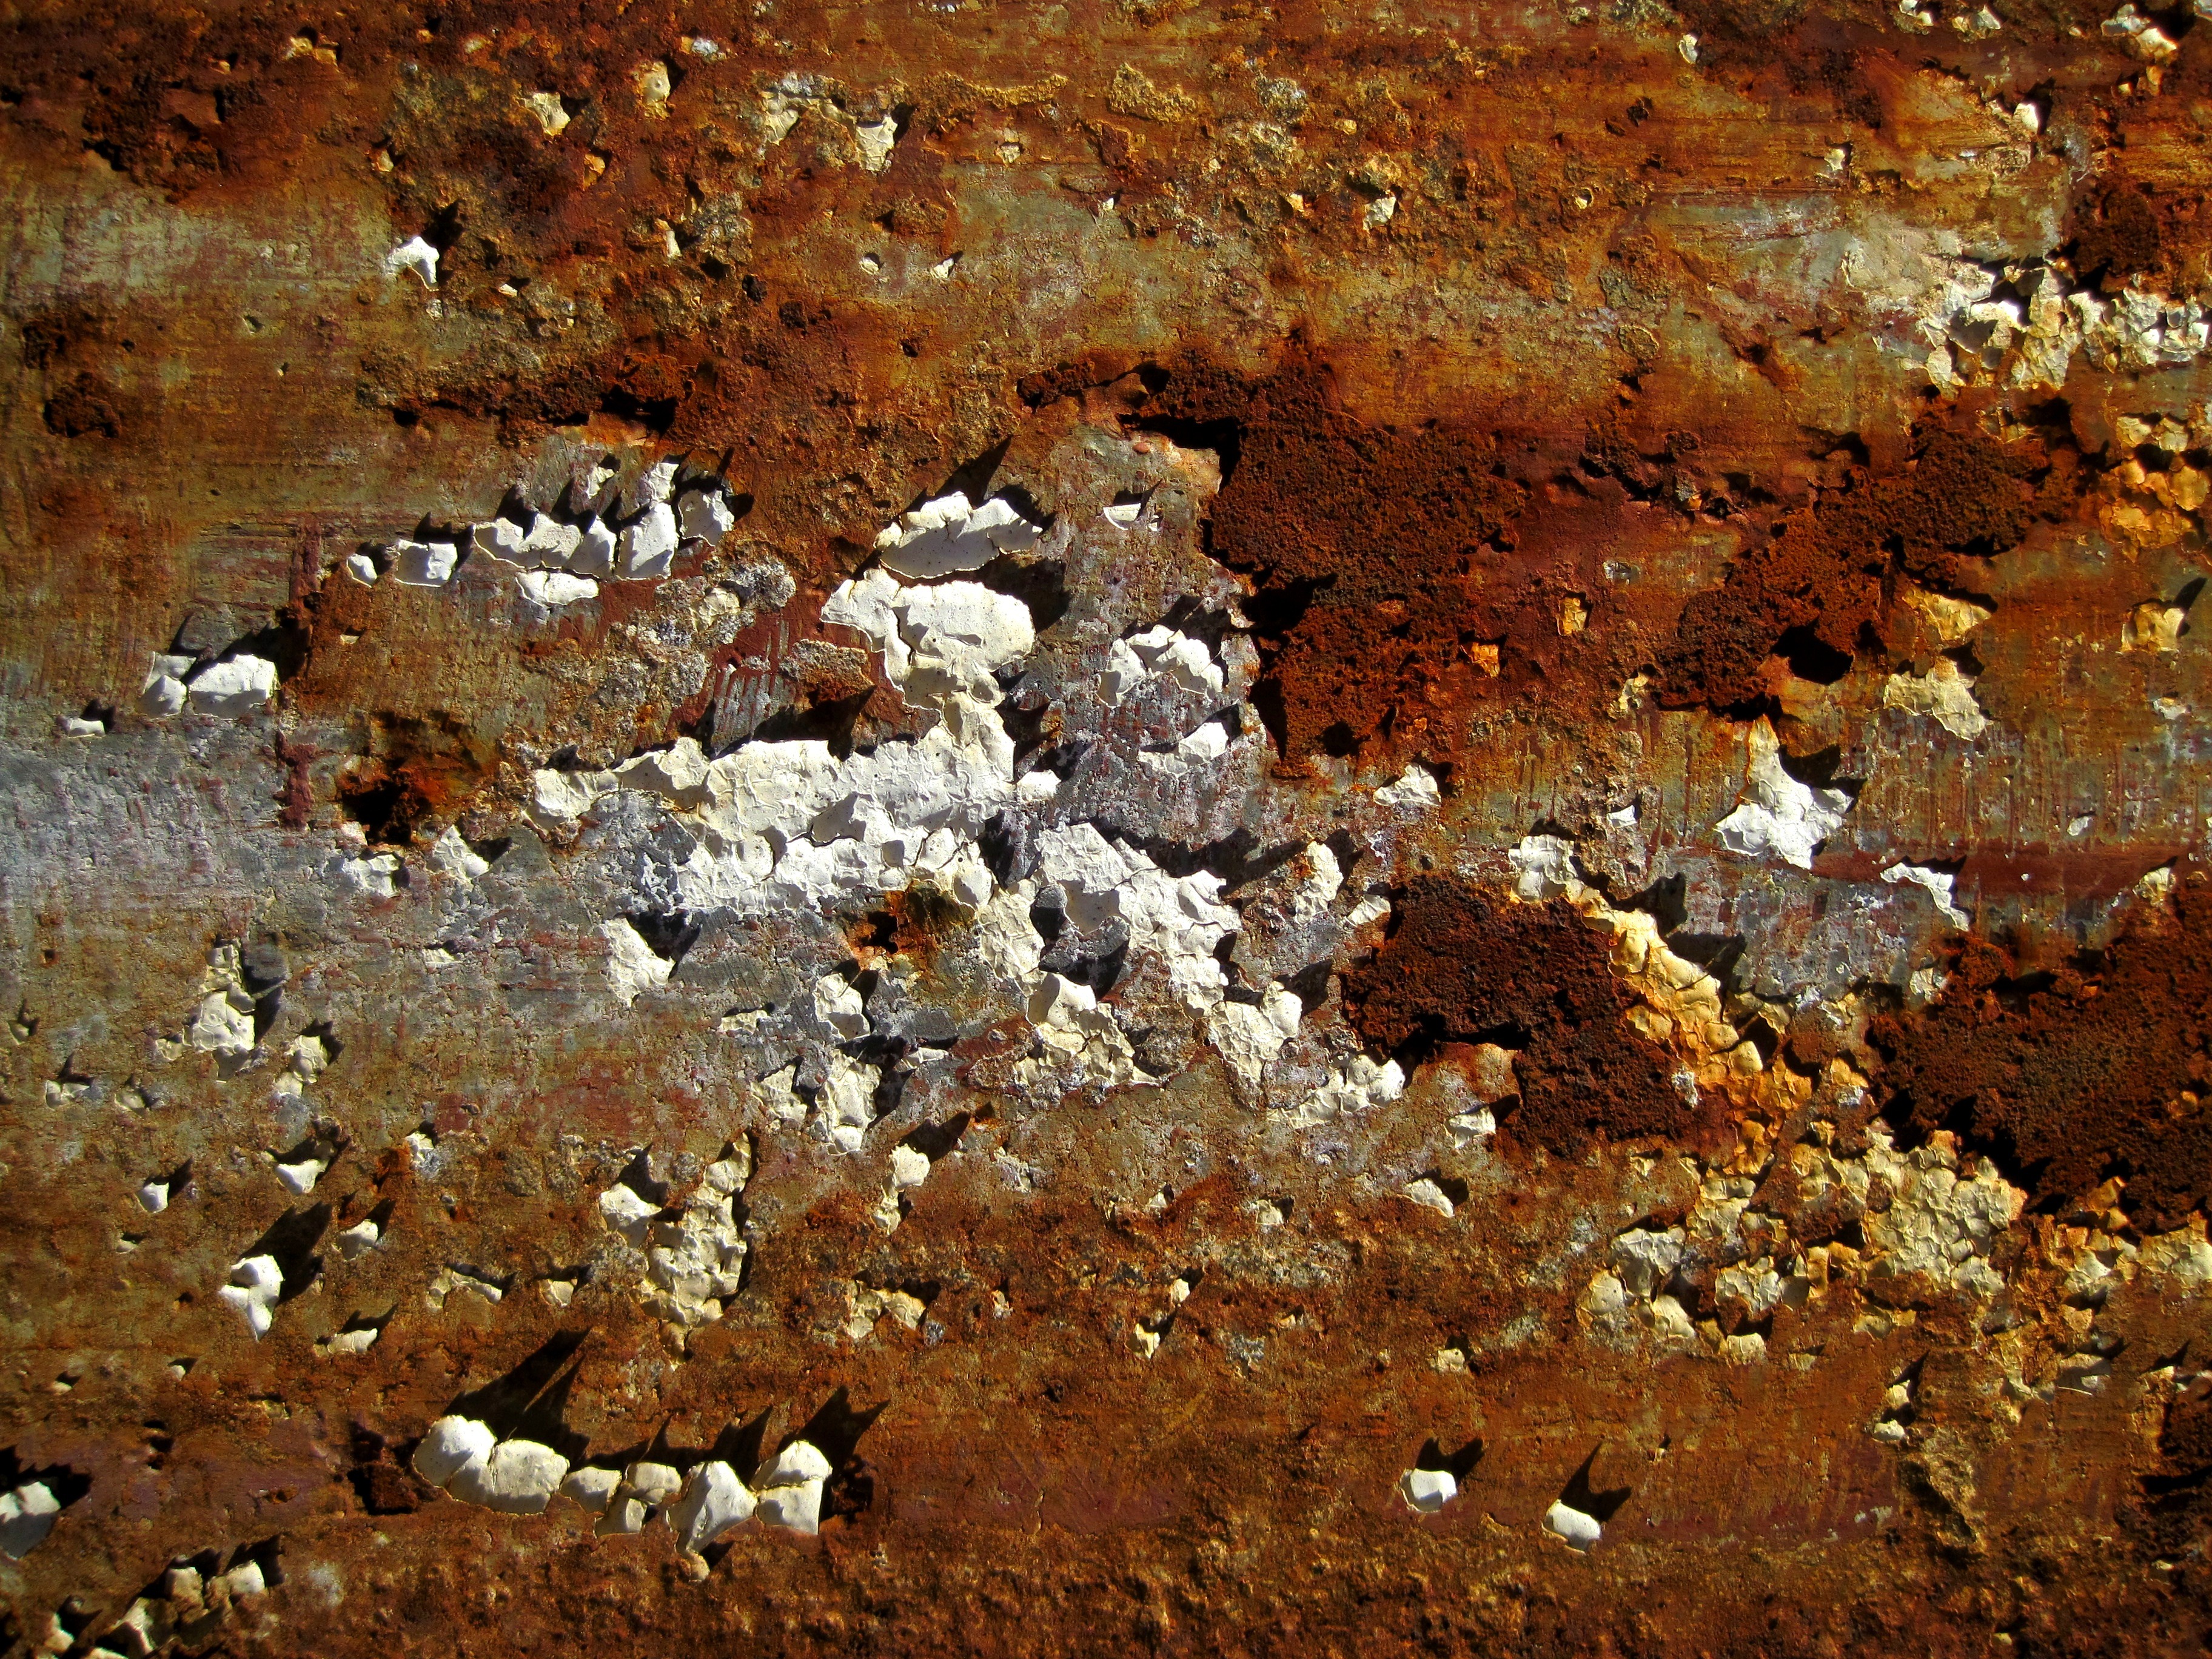
rock, wood, texture, leaf, wall, formation, rust, autumn, weather, soil, decay, material, exposure, geology, oxidation, flaky, ancient history, white paint, crusty rust